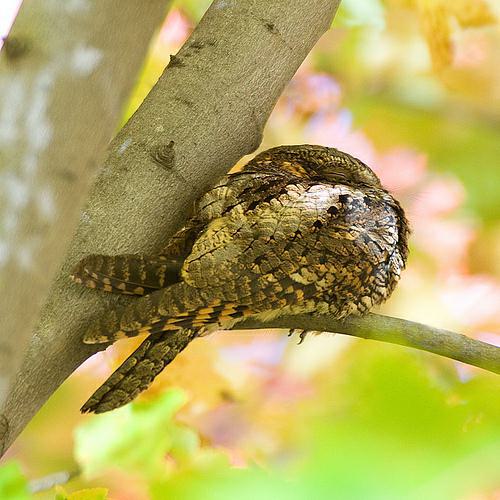
A photo of a whip poor will